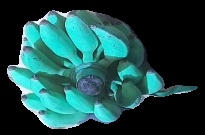
Variety: elakki-bale
Grade: grade3